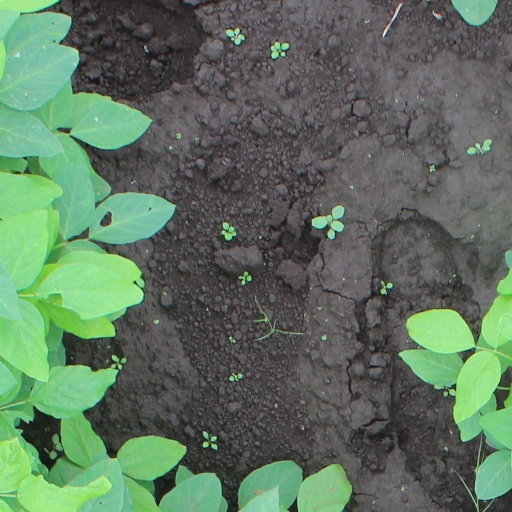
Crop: soybean